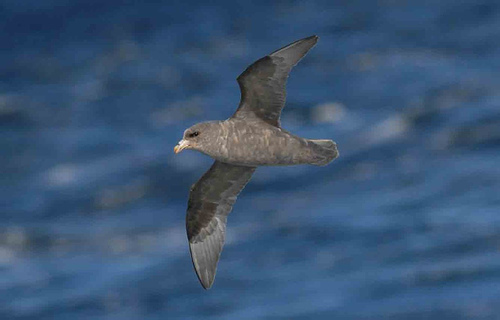
this bird is solid grey with a medium size beak that points downwards.
this is a grey bird with a white pointy beak.
the bird has a thick grey body with a curved white bill and short tail feather.
beautiful gray and black bird with a rounded bill. gray breast, side, and belly give this bird great beauty. a nice light gray grown makes this a very attractive bird.
a medium gray bird with a orange marking on the beak.
a medium size bird with various gray colors and white around the slightly turned down beak.
this bird is gray in color, with a curved beak.
while predominantly gray, this bird has a white bill with an orange tip.
this bird has wings that are grey and has a white bill
this bird is covered in different shades of gray and has a pointed beak.
Species: Northern Fulmar